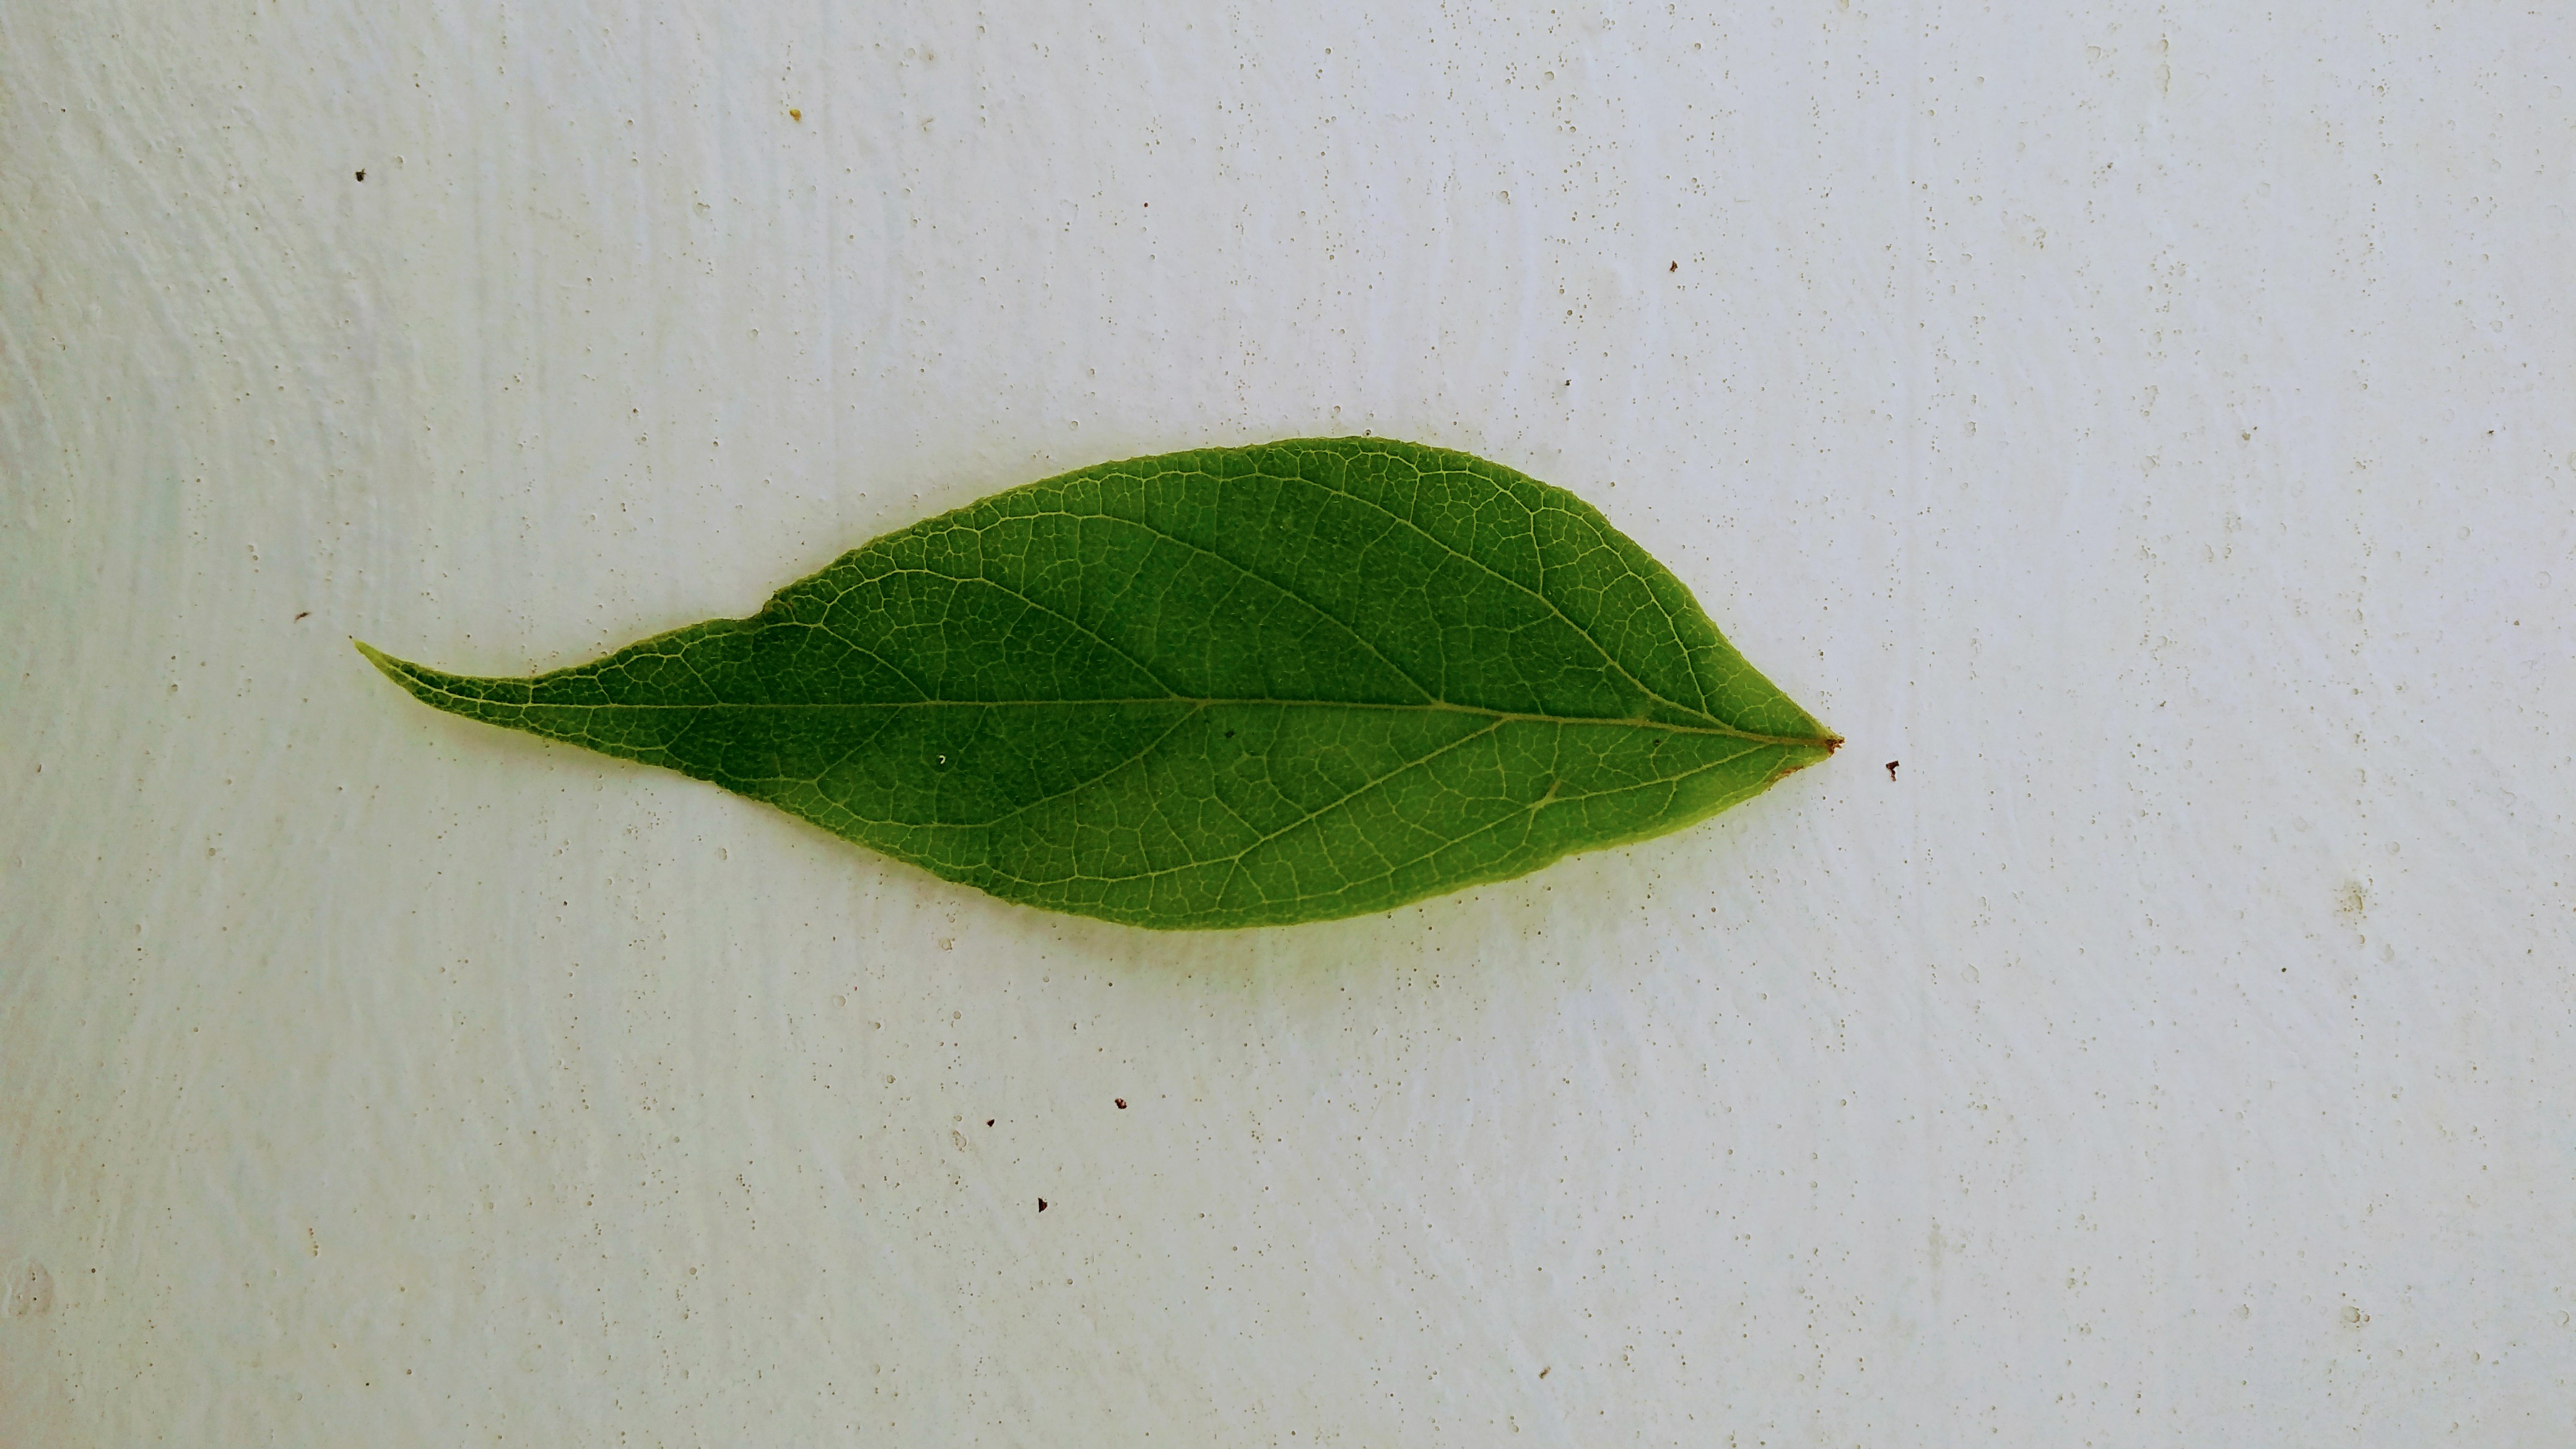
Plant: Parijatha